I Heart Girl

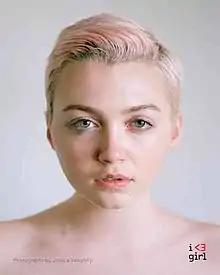
Cover image, "Gabriel"

I Heart Girl or "i <3 girl" is an 80-page photography monograph by American artist Jessica Yatrofsky published in 2015 by powerHouse Books in New York City and designed by Crystal Gywn with an introduction by George Pitts.